MacKay Peak

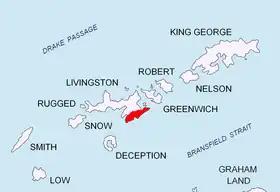
Location of Tangra Mountains on Livingston Island in the South Shetland Islands.

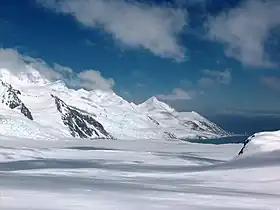
MacKay (the conspicuous sharp peak in the background) from Willan Saddle.

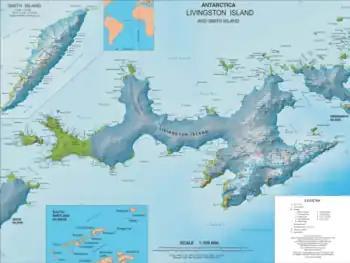
Topographic map of Livingston Island and Smith Island.

MacKay Peak is an ice-covered pyramidal peak rising to 770 m in Friesland Ridge, Tangra Mountains, Livingston Island in the South Shetland Islands, Antarctica. It is linked by Pleven Saddle to Tervel Peak to the east-northeast, and surmounts Peshtera Glacier to the north and Charity Glacier to the south.